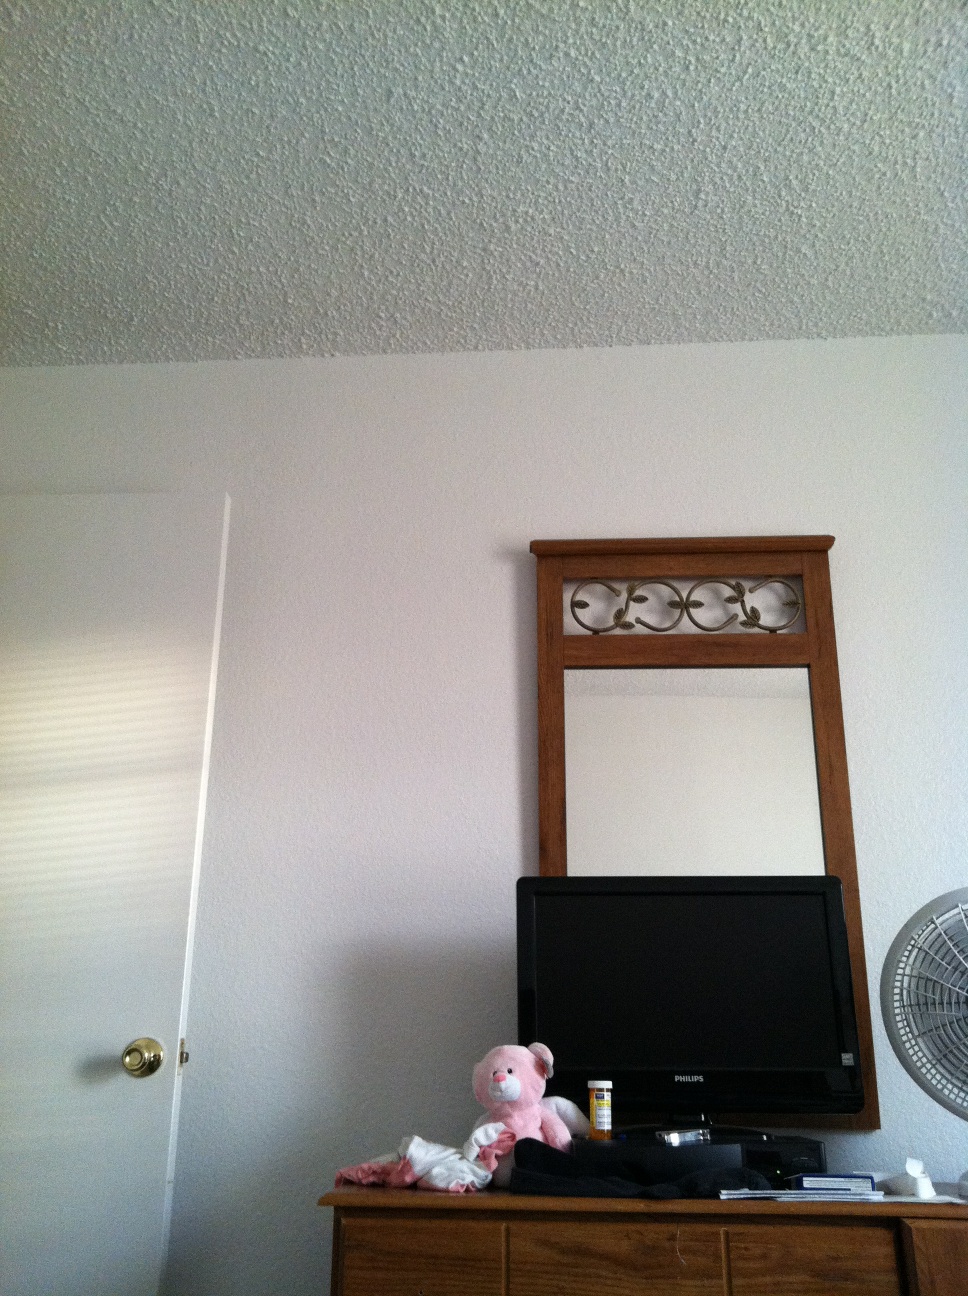Question: Is it light or dark in my room?
Answer: light